Jonathan H. Evans House

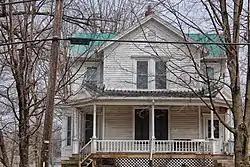
Jonathan H. Evans House

The Jonathan H. Evans House is located in Platteville, Wisconsin.